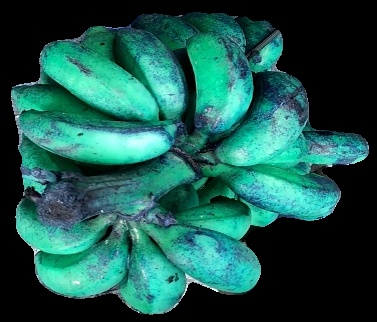
Variety: rasbale
Grade: grade3